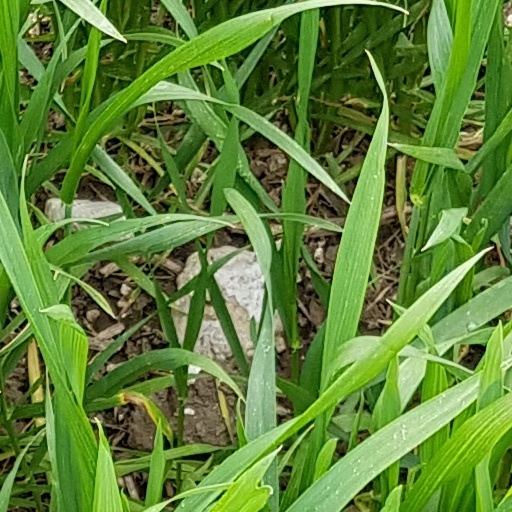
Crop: wheat